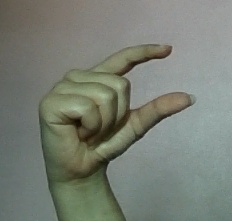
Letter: dal